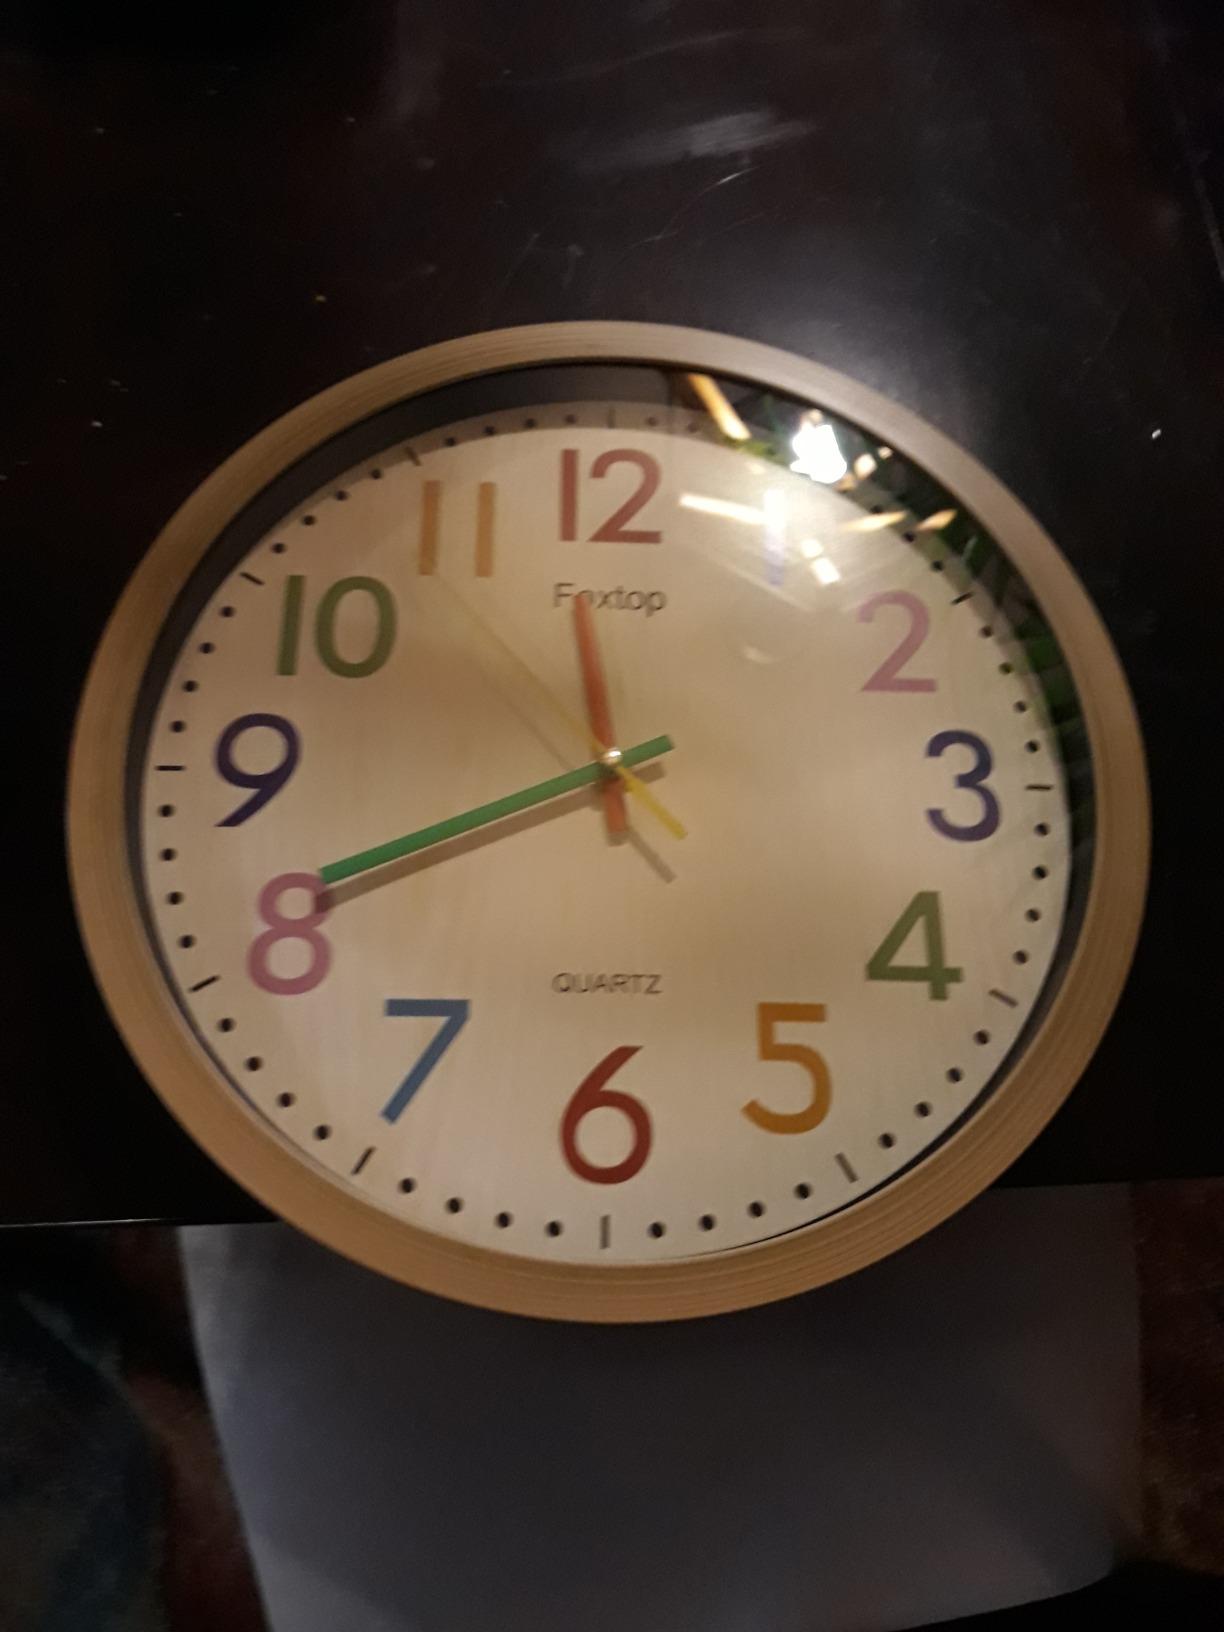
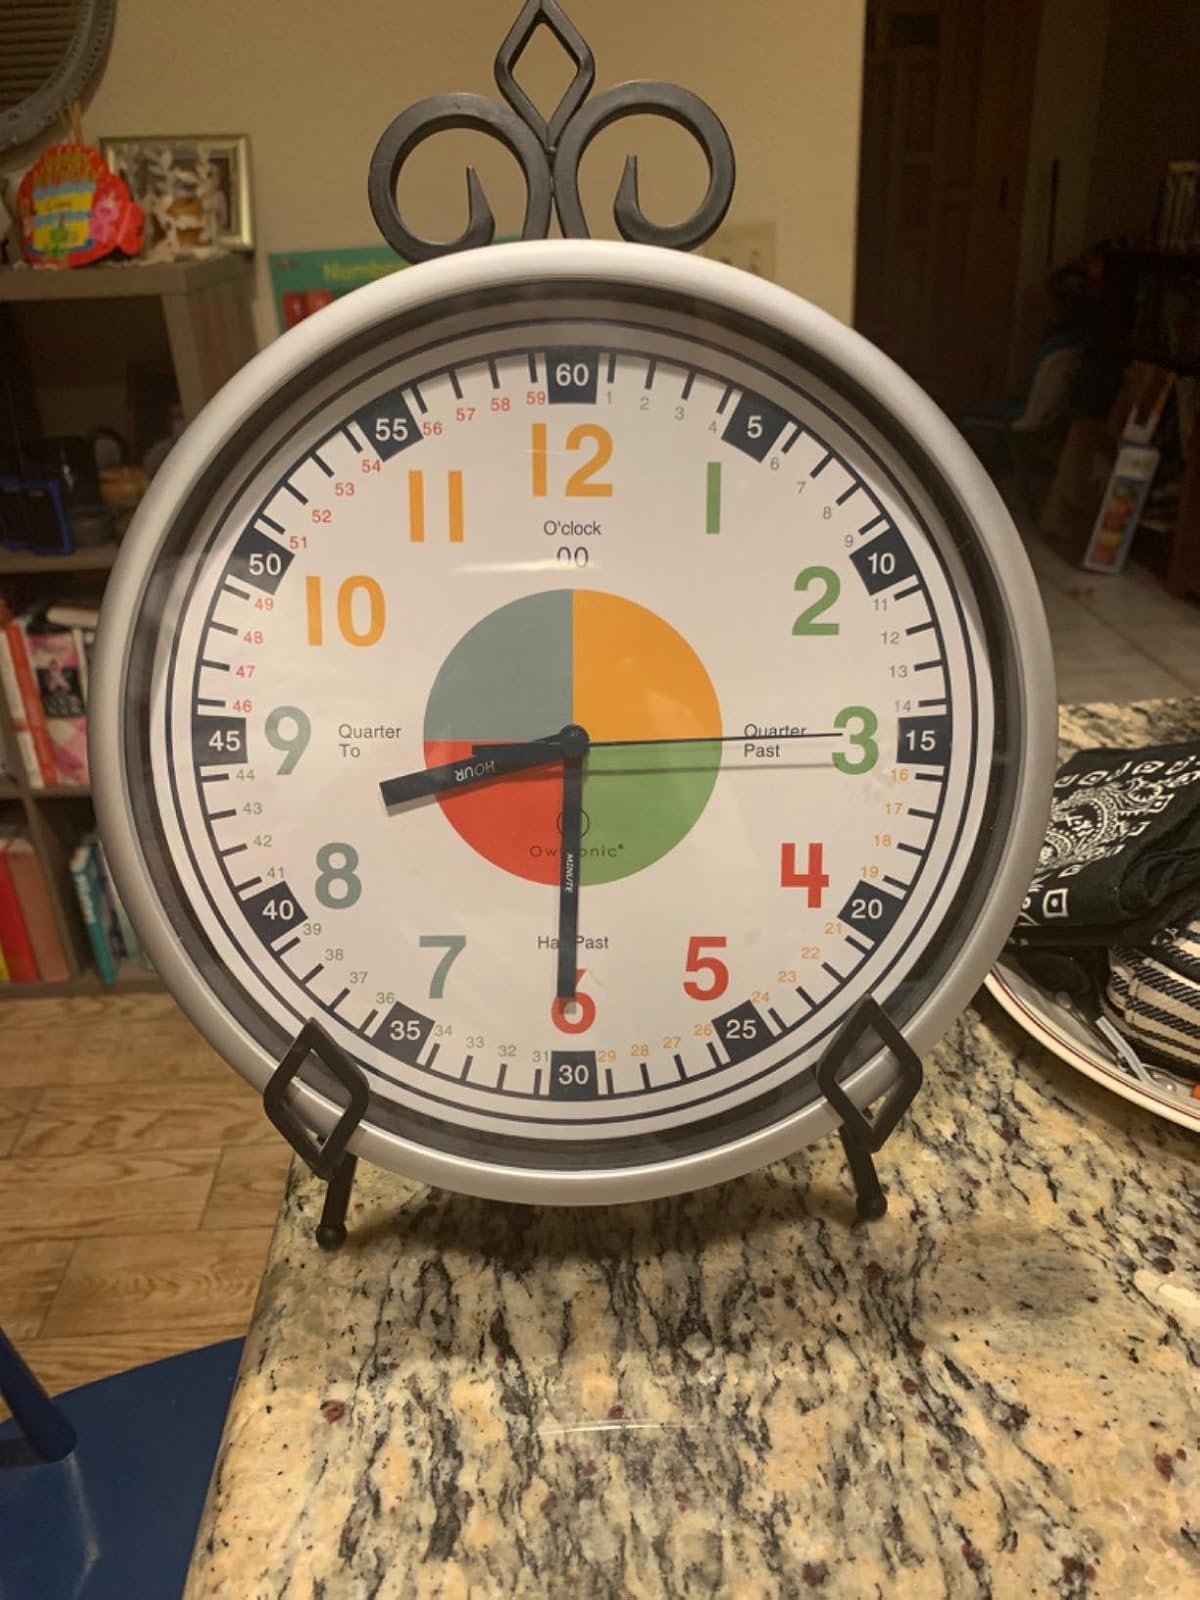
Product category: clock
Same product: no